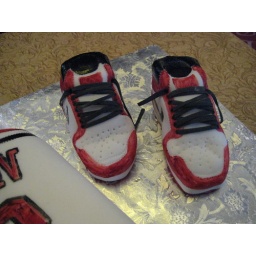
Child's basketball shoes-fondant over yellow cake